Time for Three

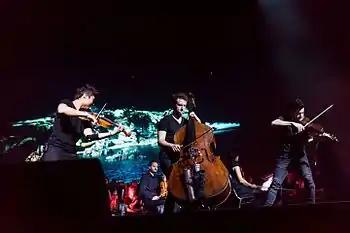
Time for Three at Night of the Proms (2016) from left to right; Charles Yang, Ranaan Meyer. and Nick Kendall

Time for Three (Tf3) is a classically trained string trio that explores a variety of musical genres. The members of the group are Nicolas (Nick) Kendall (violin), Charles Yang (violin, guitar), and Ranaan Meyer (double bass). Because of their eclectic musical tastes, ranging from classical to bluegrass to rock to jazz to hip-hop, and their usual casual dress, even while performing at Carnegie Hall, the group refers to itself as a "classically trained garage band." The trio won the 2023 Grammy Award for Best Classical Instrumental Solo.